Delta Delta Delta

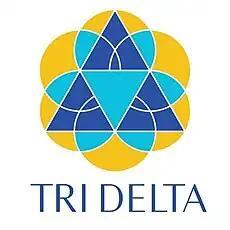
Tri Delta's colors and three deltas may be used in place of the official crest.

The Delta Delta Delta coat of arms consists of a quartered shield, first and fourth quarters in blue with a silver trident on each, second and third quarters in gold with green pine tree on each. The sorority crest is placed above the shield and consists of a torse with six folds in alternating gold and blue, from which a white, gold and blue pansy rises. Below the shield, the motto "Asfalos Agapomen Allaylas" is inscribed on a scroll.